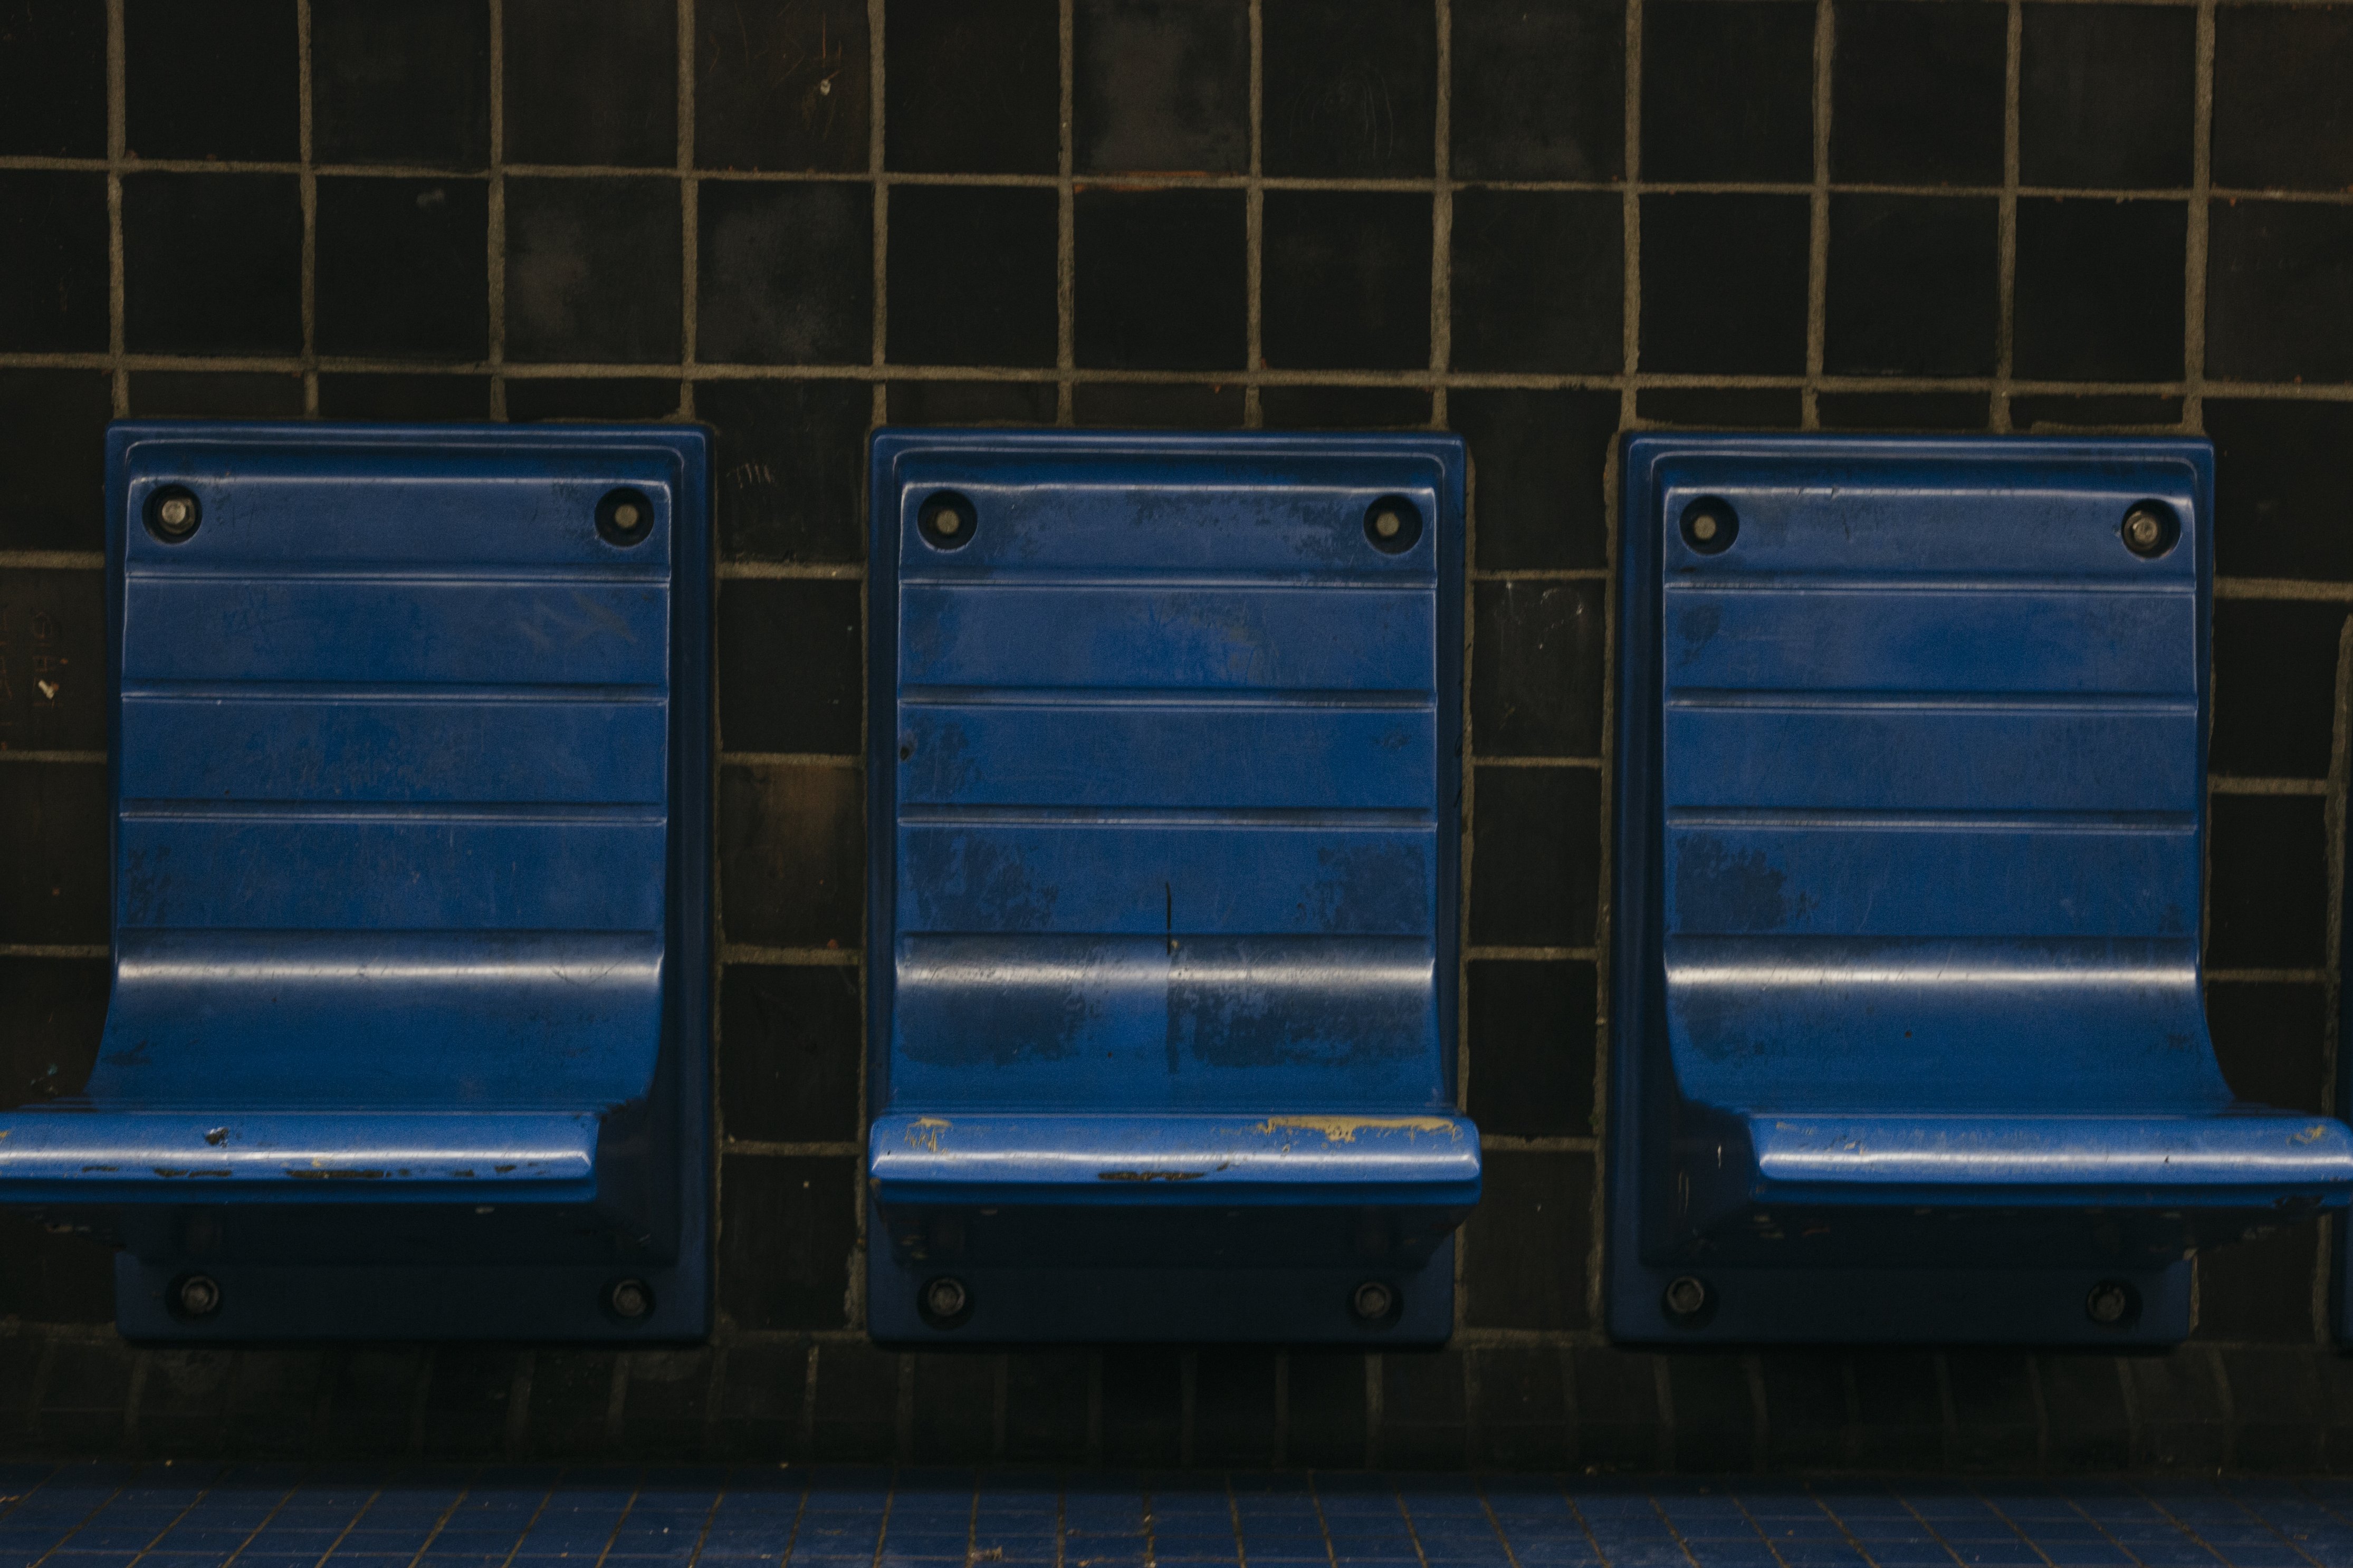
blue, cobalt blue, furniture, locker, electric blue, rectangle